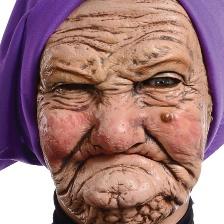
Label: faces